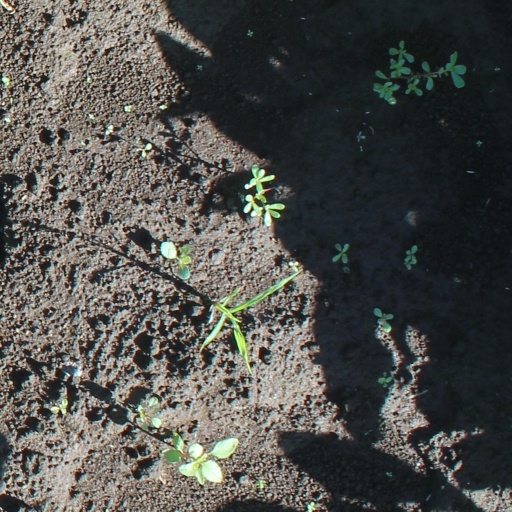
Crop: soybean